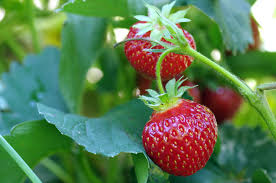
Label: Strawberry